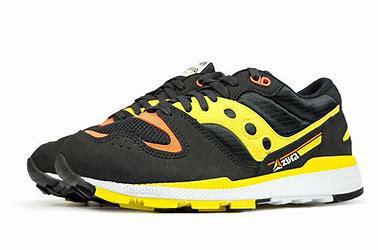
Brand: Saucony
Model: Azura